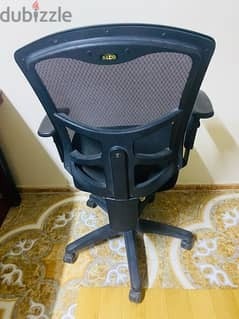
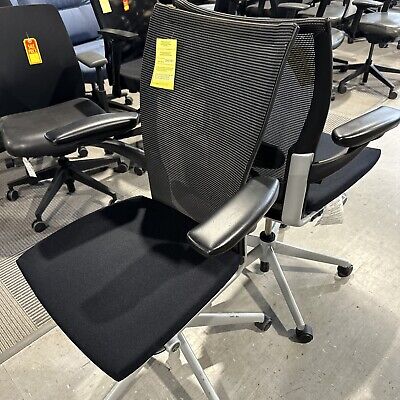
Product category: items_chair
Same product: no